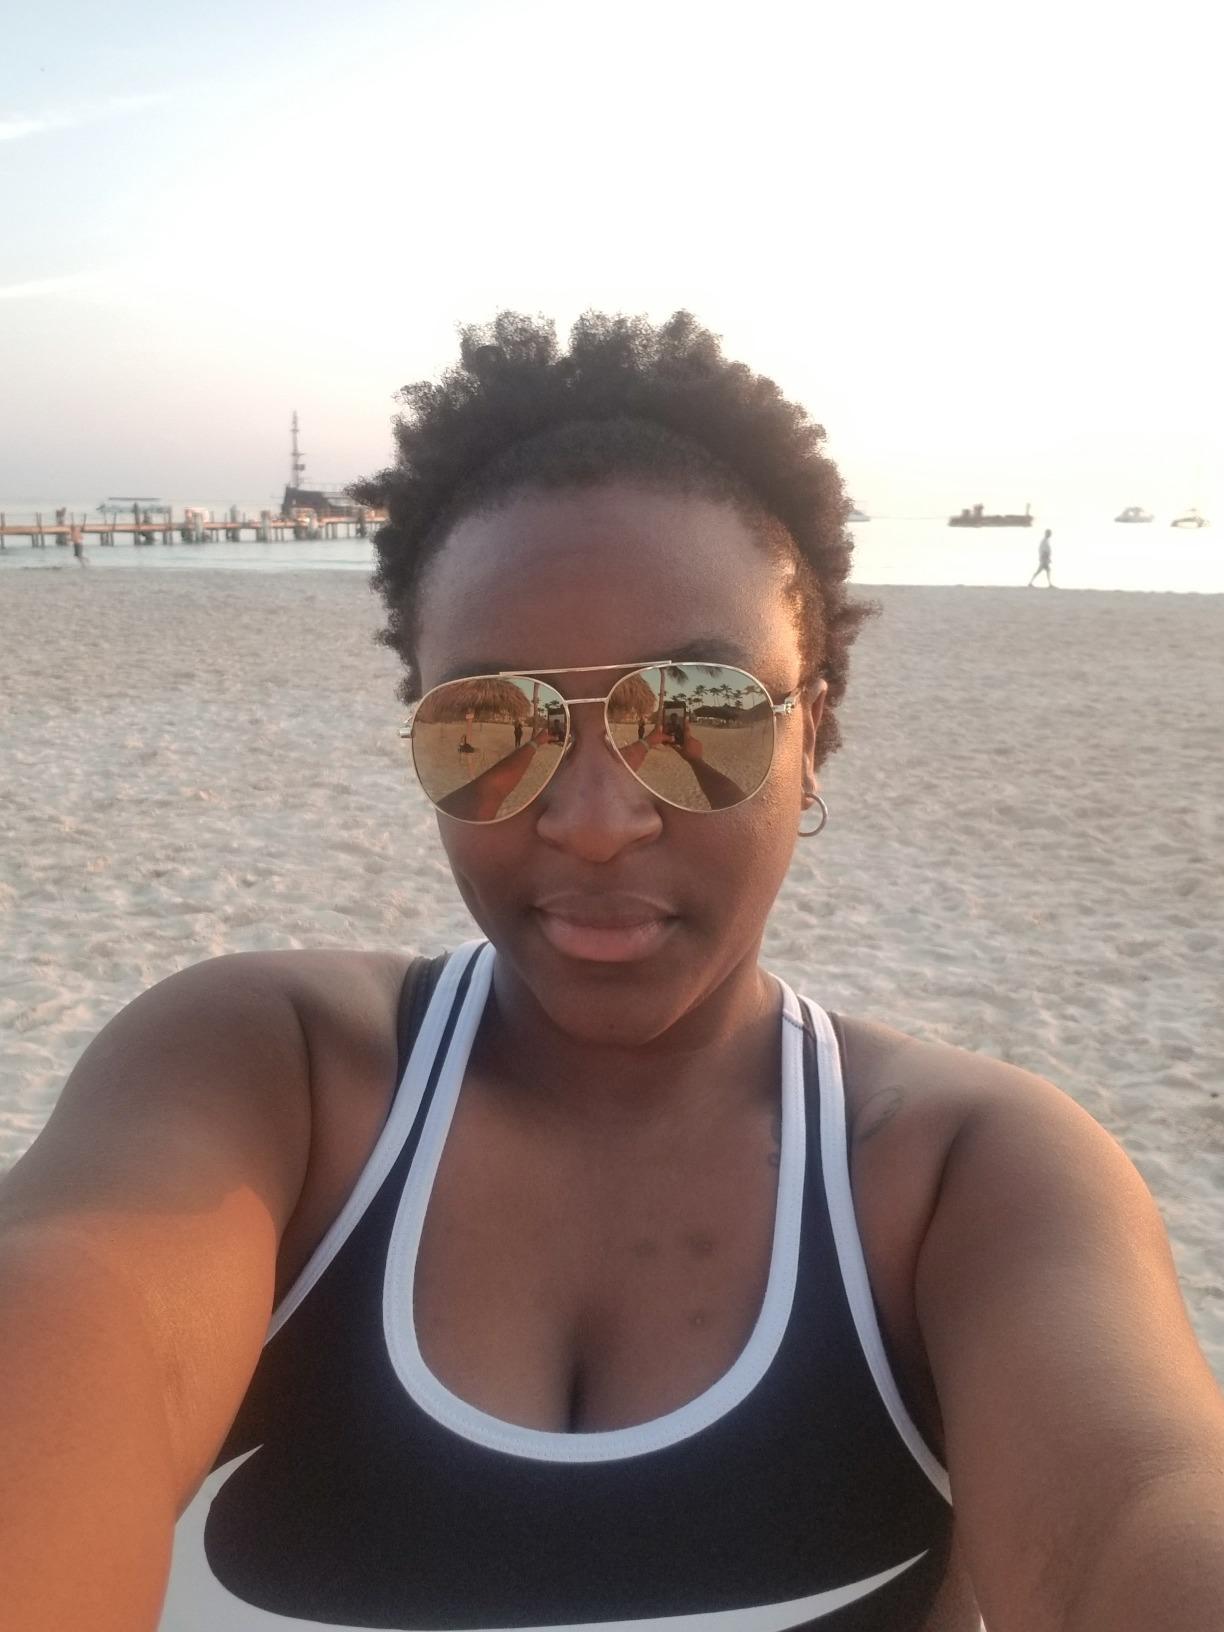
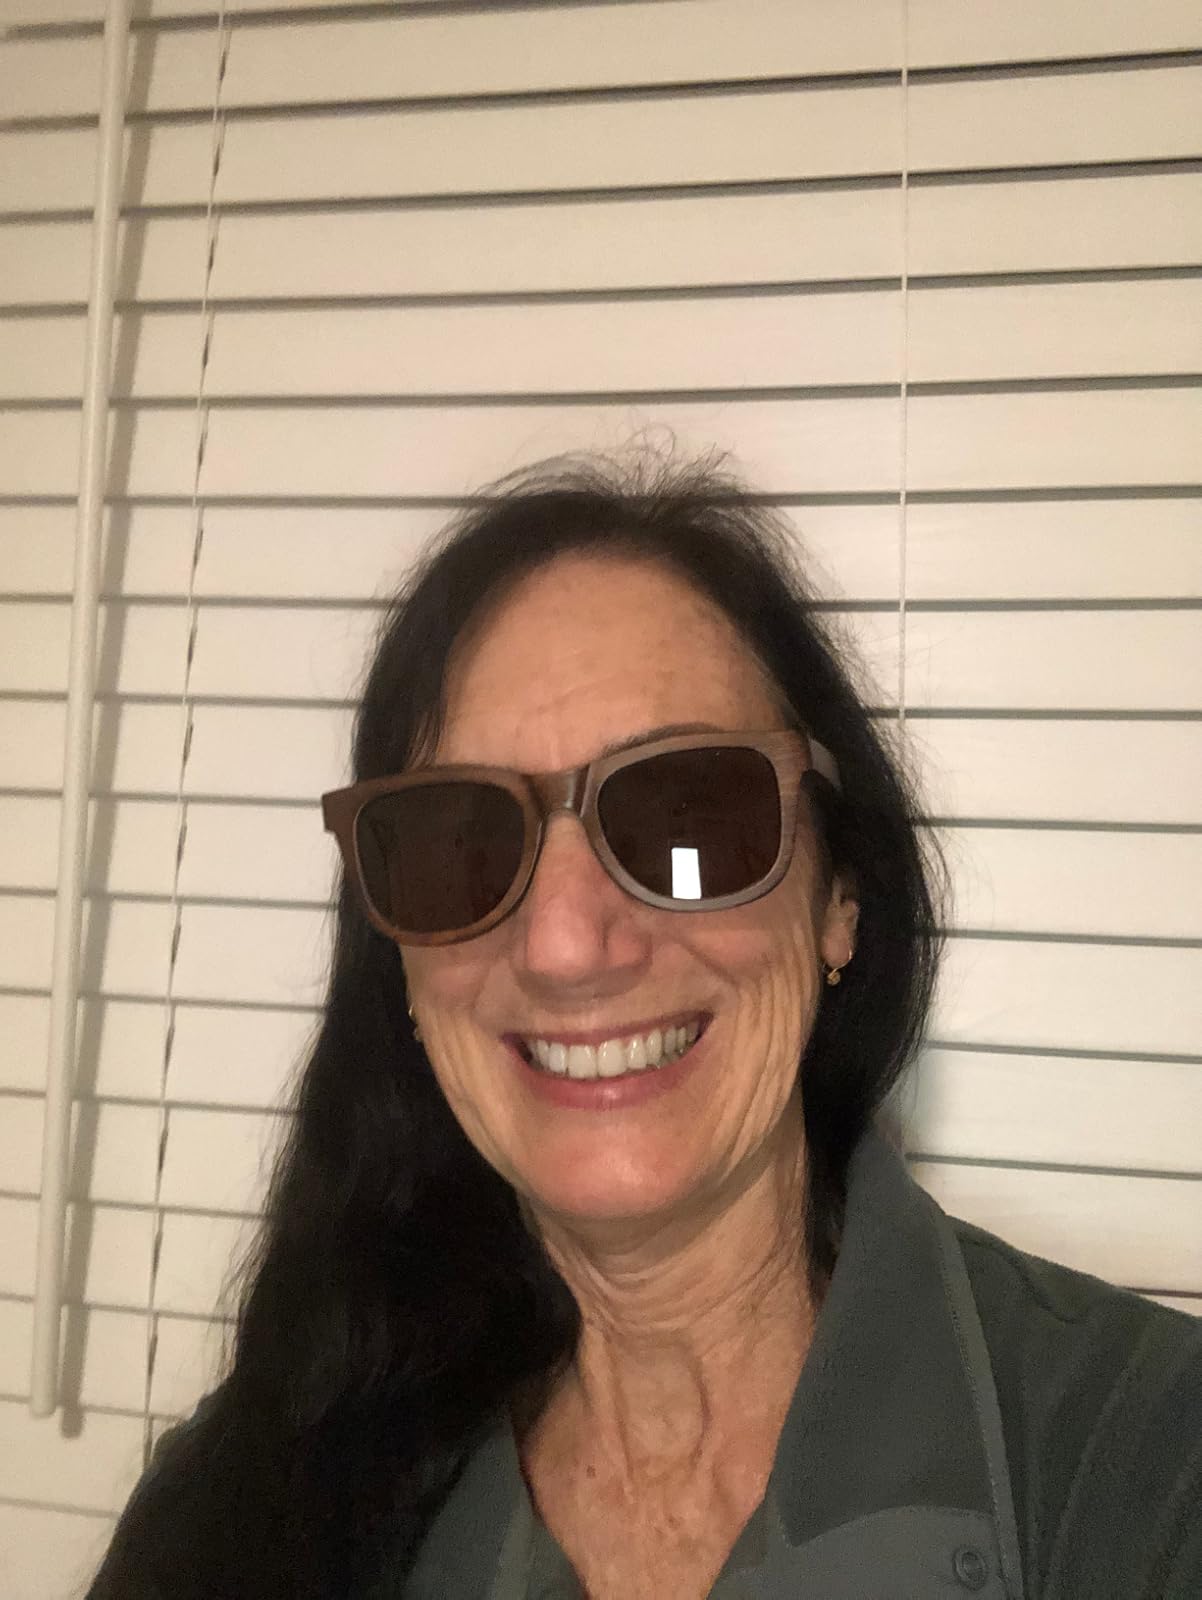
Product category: accessories_sunglasses
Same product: no